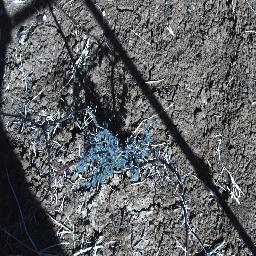
Label: prickly_acacia